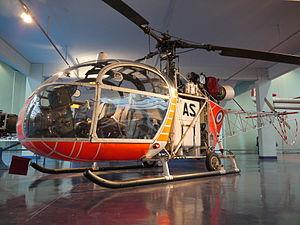
Hélicoptère léger Alouette II 01 AS (1955), Musée de l'Air et de l'Espace, Paris Le Bourget (France)
L'Alouette II est un hélicoptère léger polyvalent produit sous diverses versions par le constructeur aéronautique français SNCASE, devenu en 1970 l'Aérospatiale, et dont le département hélicoptère a par la suite été intégré dans le groupe Eurocopter. C’est aussi le premier hélicoptère au monde certifié avec une turbine à gaz.
Peau d'âne est un film musical français écrit et réalisé par Jacques Demy, sorti en 1970.